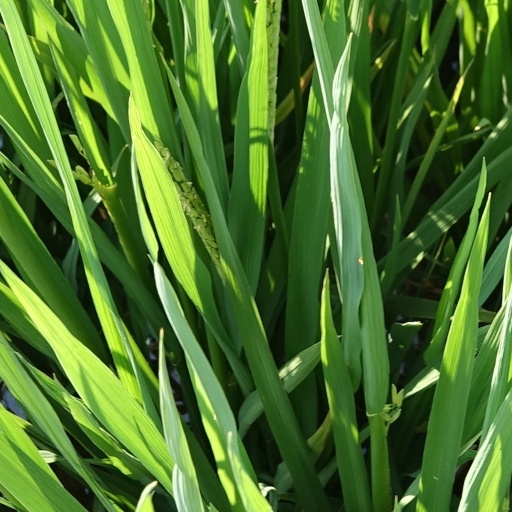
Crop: rice